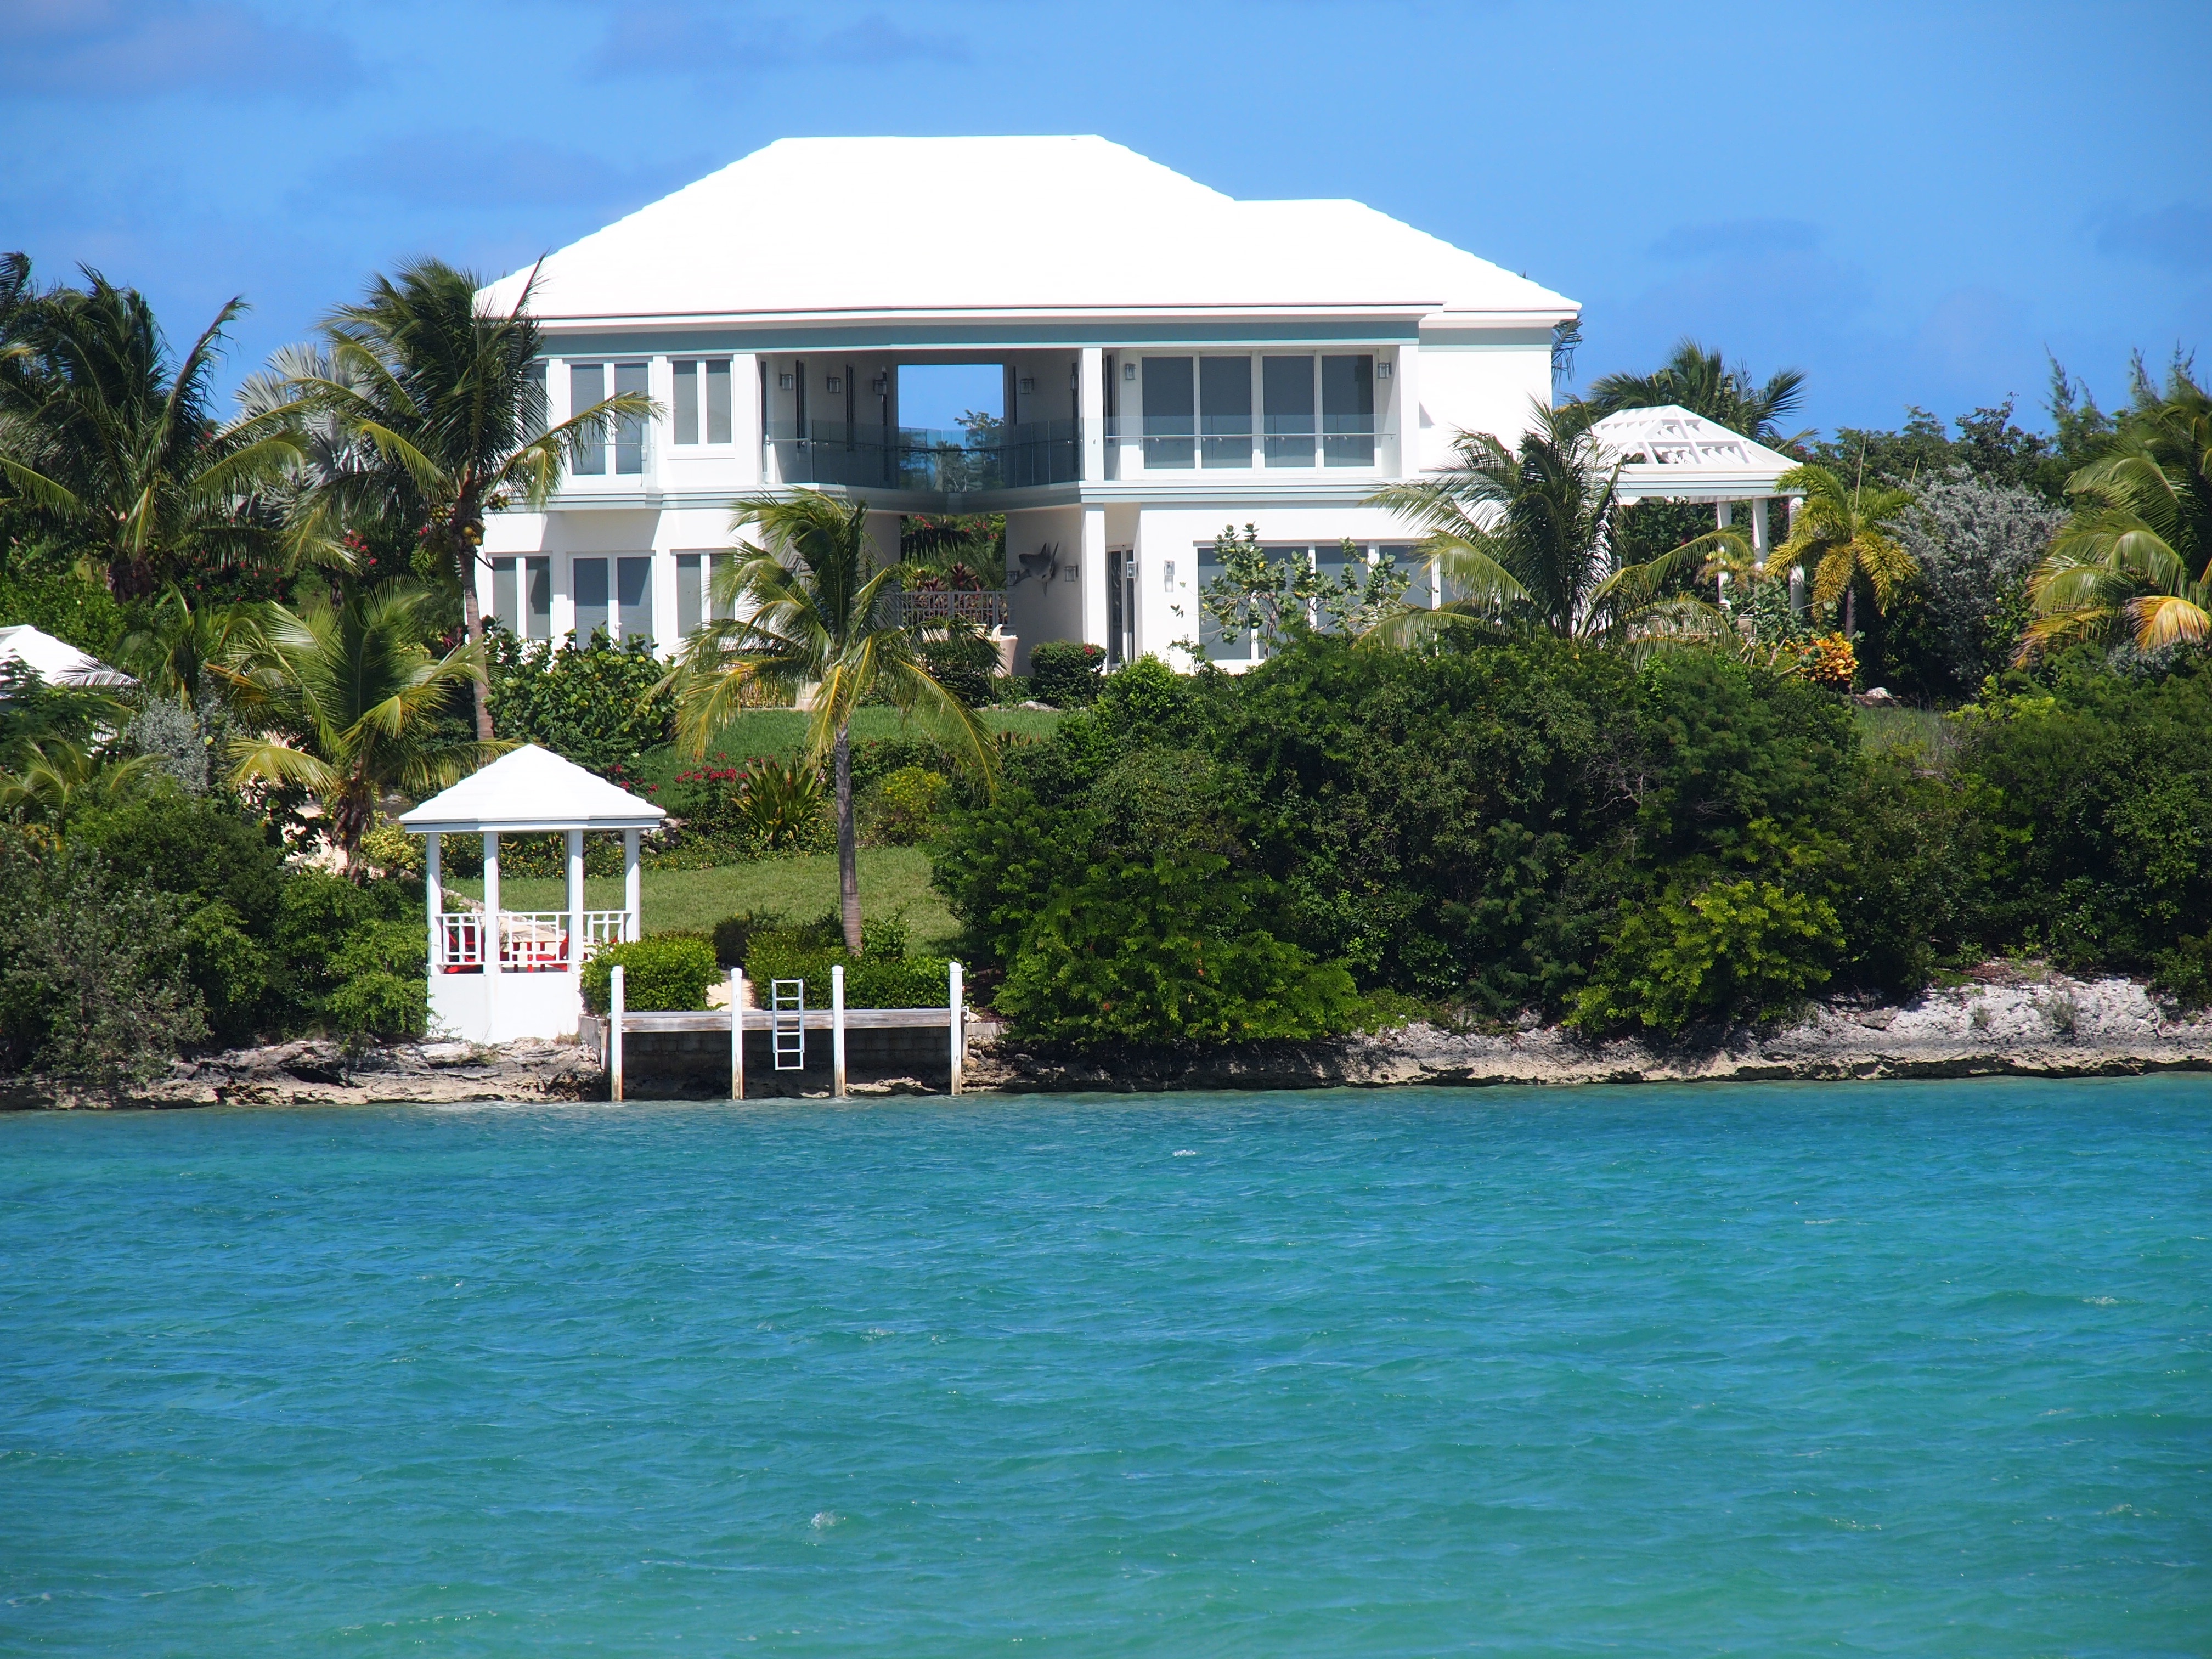
beach, sea, ocean, villa, vacation, swimming pool, lagoon, bay, island, property, beach house, resort, bahamas, estate, caribbean, tropics, geographical feature, exuma